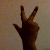
The image shows a hand gesture representing the number 3 in Indian Sign Language.